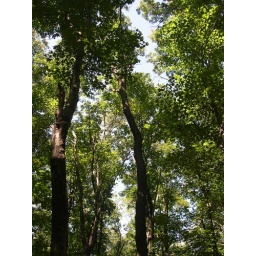
the beautiful trees of the appalachian mountains in maryland...